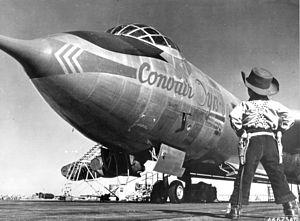
Un jeune «
Le Convair YB-60 est un projet de bombardier stratégique à réaction américain, développé au début des années 1950 afin de concurrencer le B-52 de Boeing. Dérivé du B-36 Peacemaker, l'YB-60 reprend le fuselage du bombardier à hélices, sur lequel est greffée une voilure en flèche dotée de huit turboréacteurs disposés par paires dans des nacelles sous les ailes. L'avion effectue son premier vol le 18 avril 1952, mais il n'atteint pas les performances requises et montre rapidement des problèmes. Il ne répond pas aux attentes des militaires et le projet est annulé en août 1952, au profit du B-52.